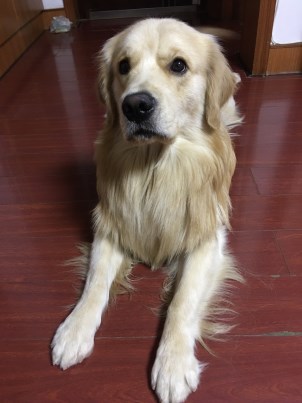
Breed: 5355-n000126-golden_retriever